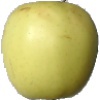
Label: Apple Golden 2